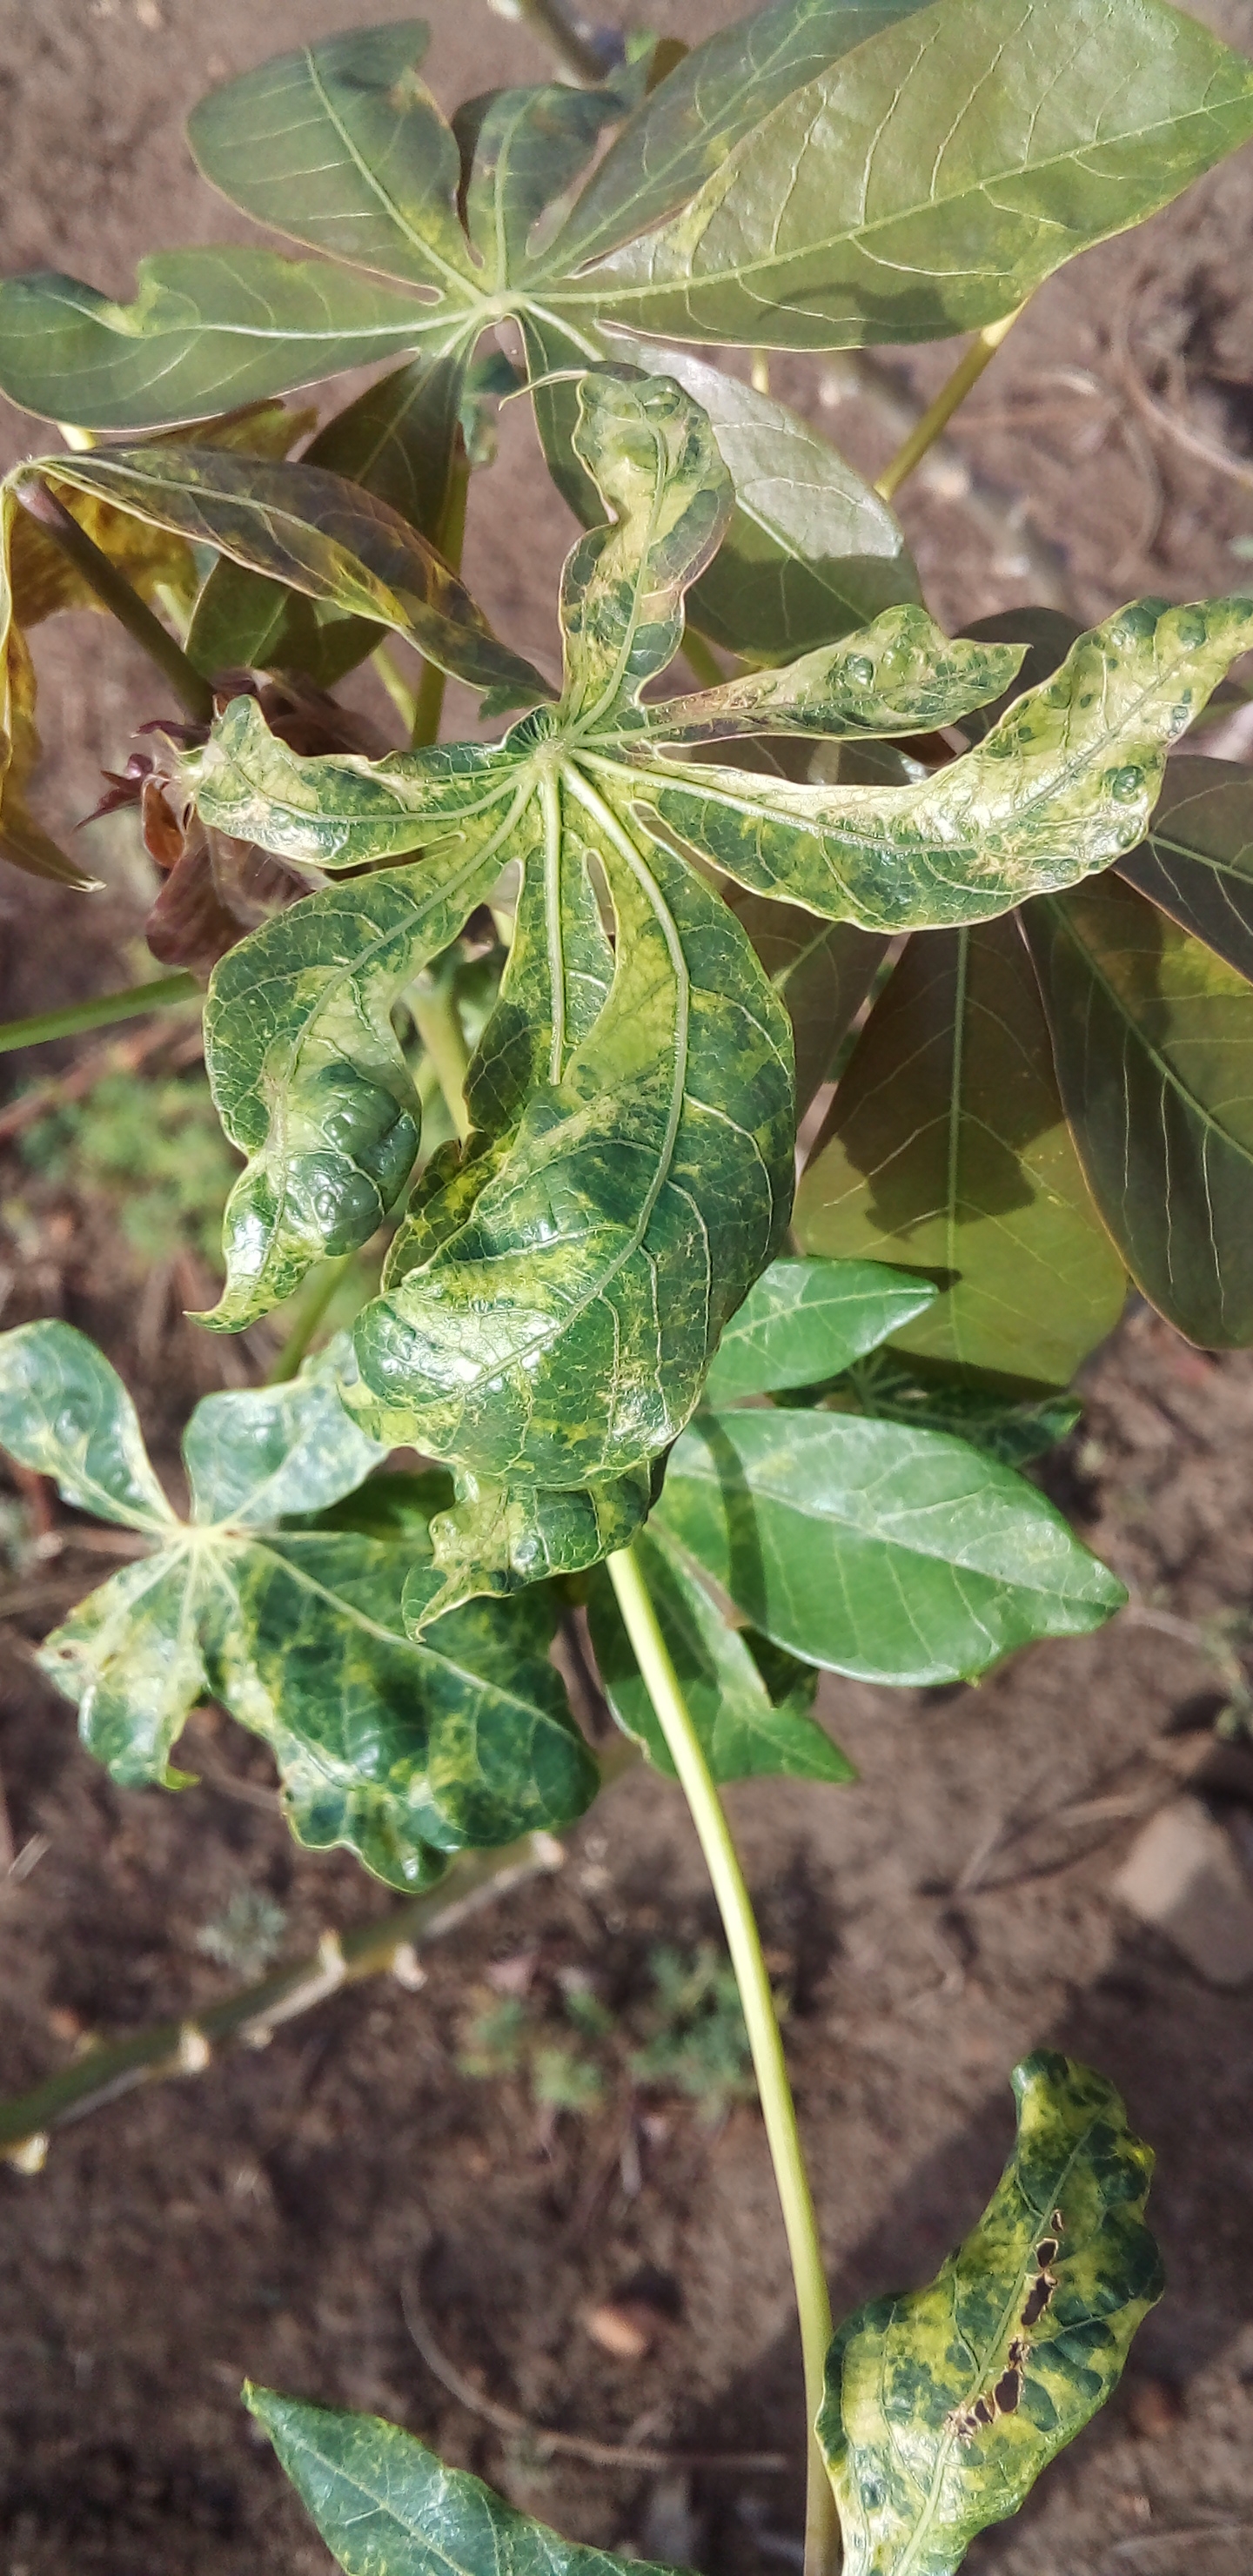
Label: cassava mosaic disease (cmd)